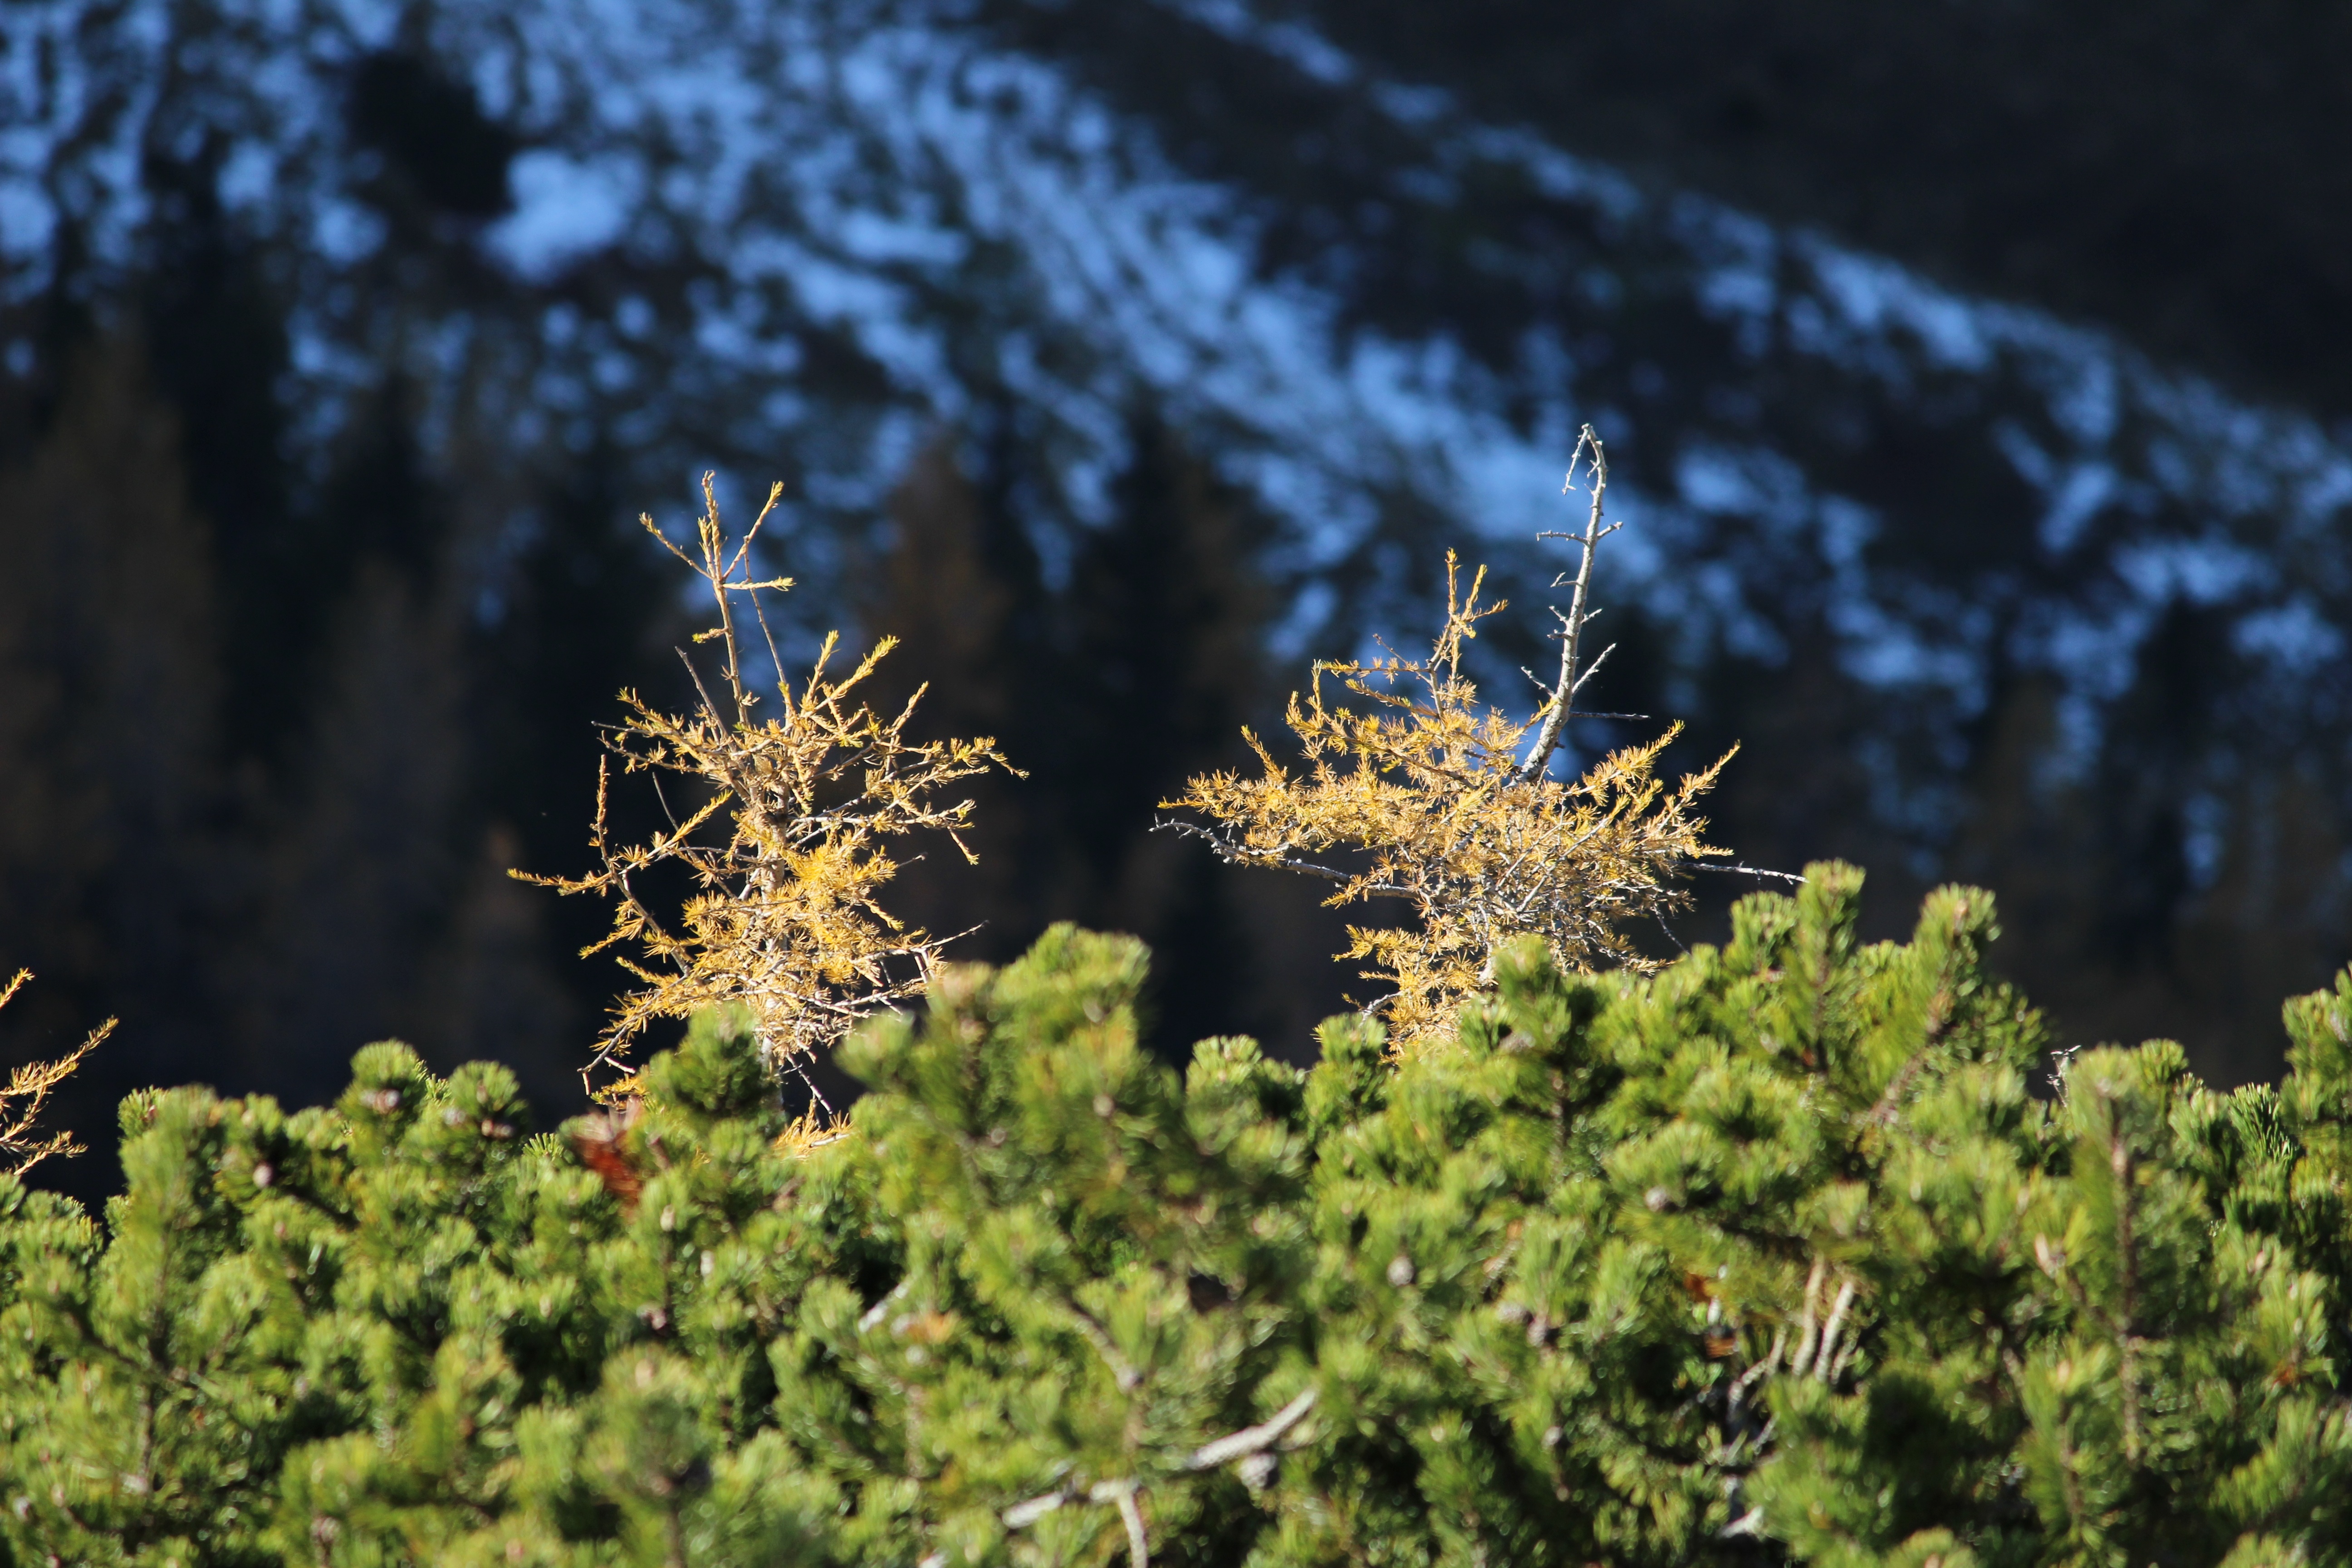
tree, nature, forest, branch, plant, leaf, flower, frost, green, autumn, botany, fir, flora, conifer, spruce, shrub, larch, ecosystem, macro photography, mountain pine, woody plant, land plant, autumn snow